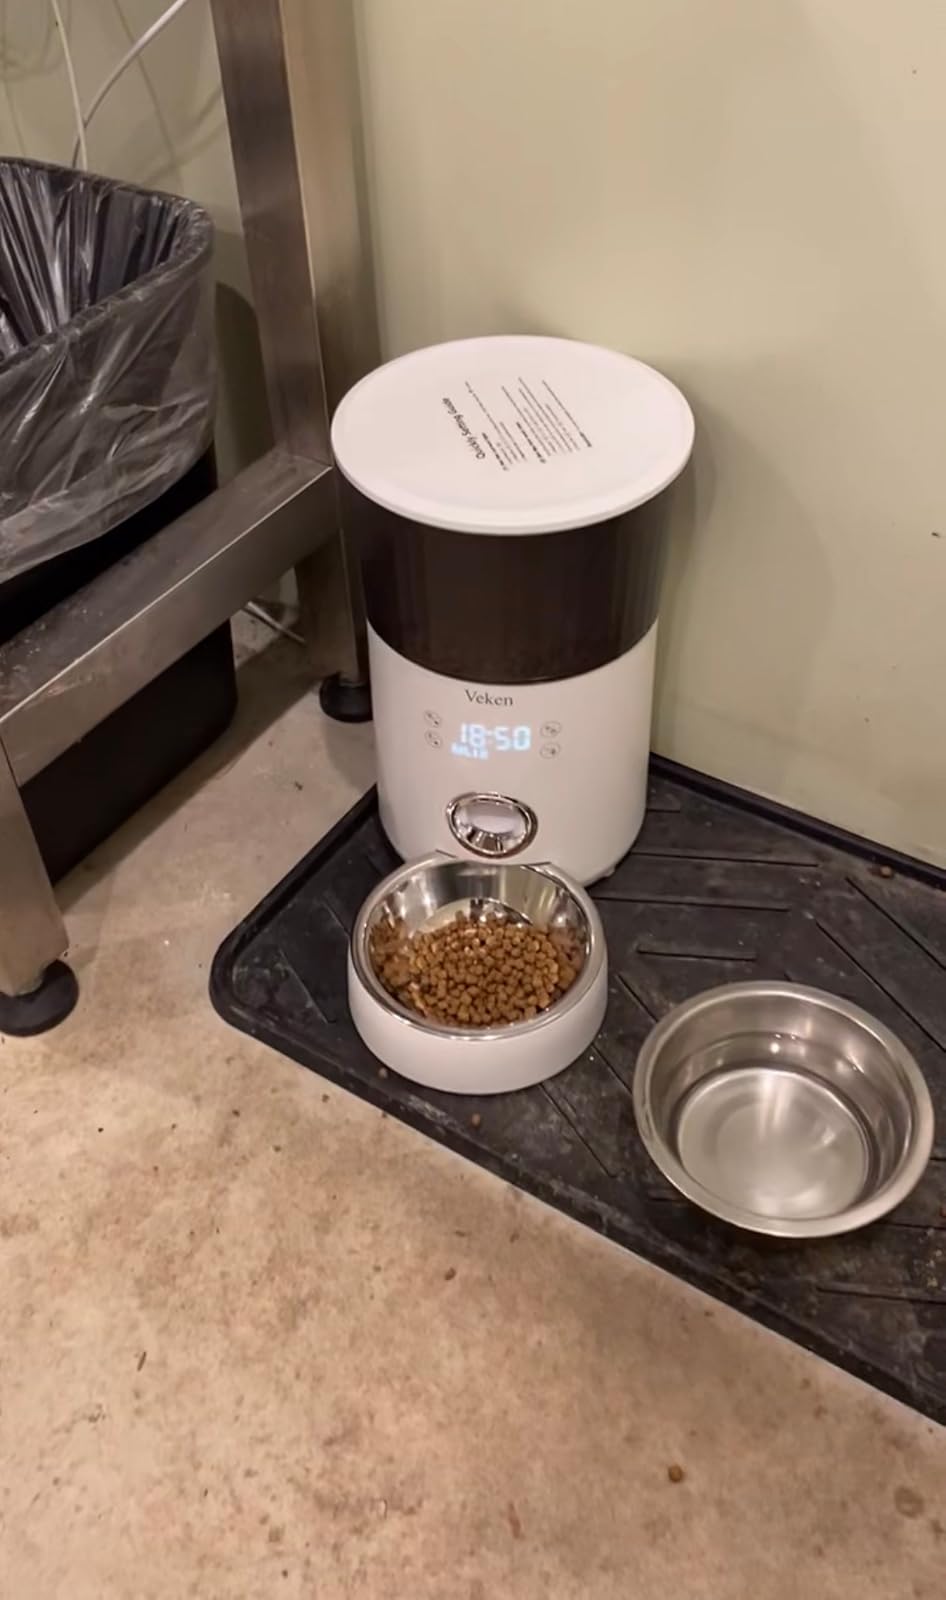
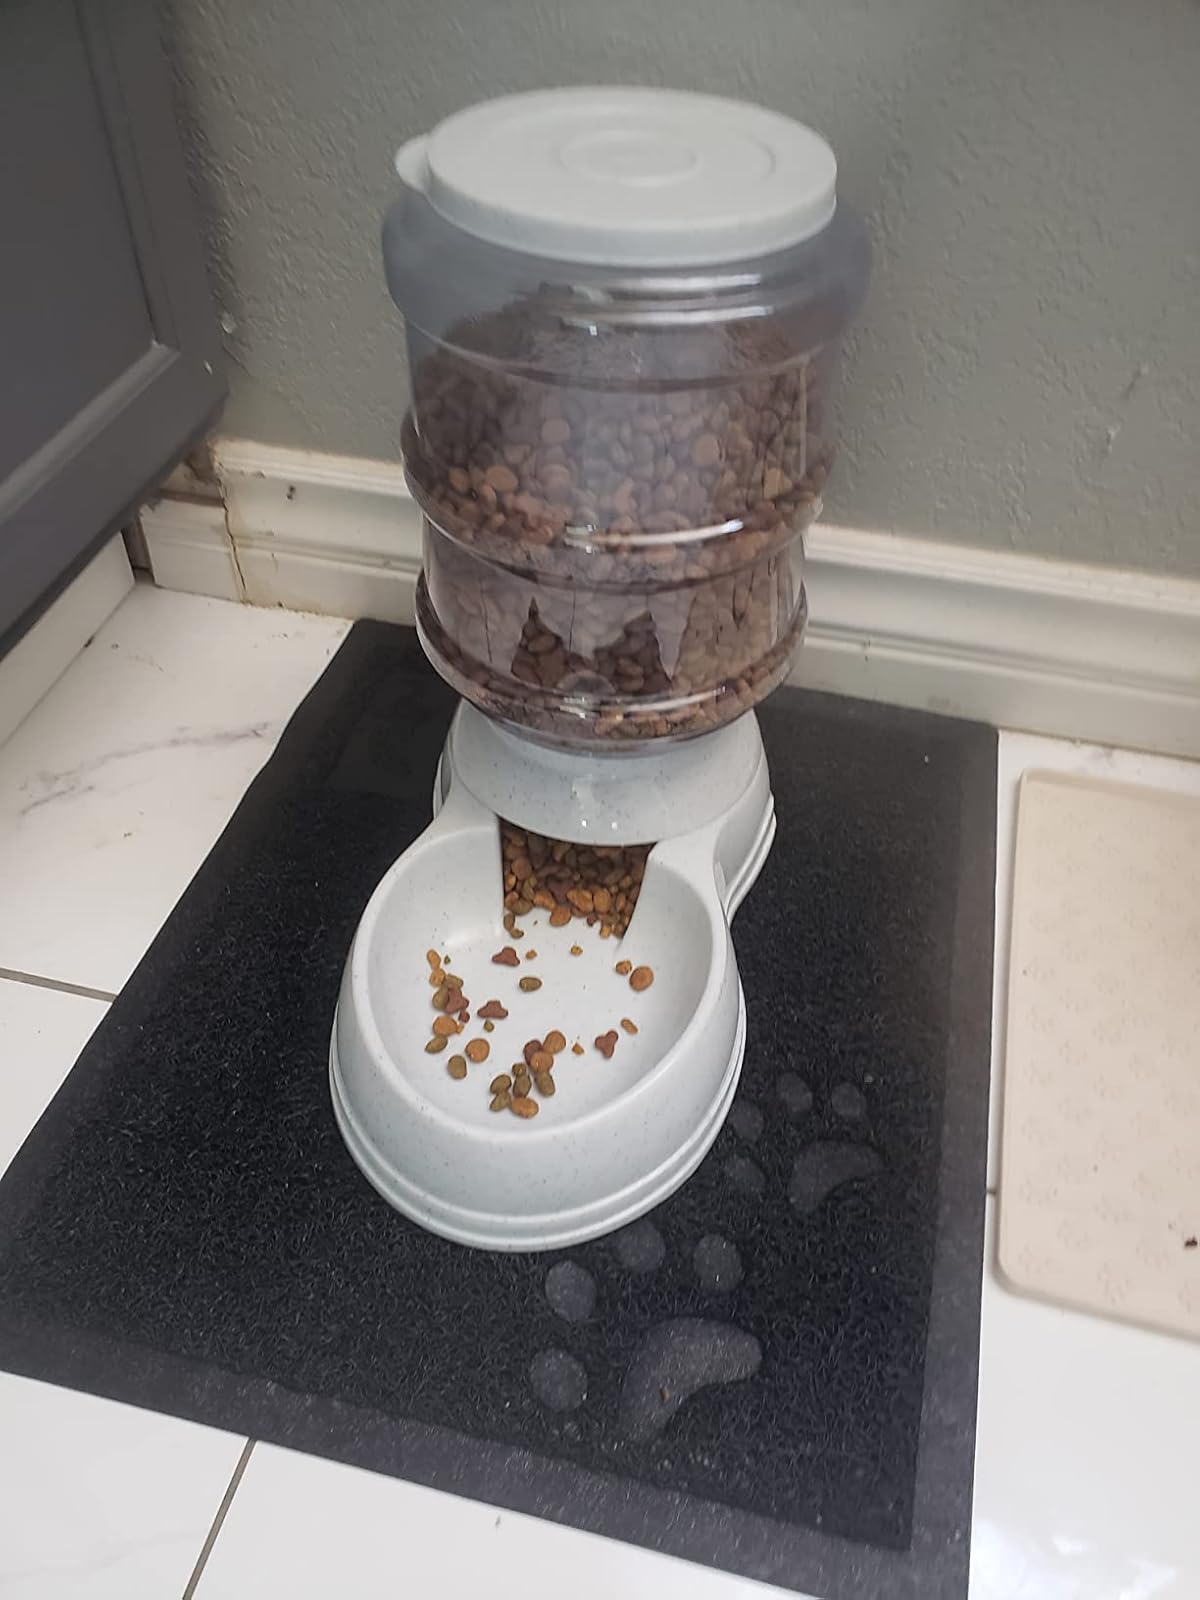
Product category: items_feeder
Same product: no